Frederick II, Elector of Saxony

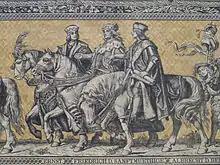
Ernest, Elector of Saxony (1464–1486), Frederick II, Elector of Saxony (1428–1464) and Albert III, Duke of Saxony (1486–1500); Fürstenzug, Dresden, Germany

After Henry's death in 1435, and Sigismund was forced to renounce and became a bishop (in 1440), Frederick and William divided their possessions. In the Division of Altenburg in 1445, William III received the Thuringian and Frankish part, and Frederick got the Eastern part of the principality. The mines remained common possessions. Disputes over the distribution led however in 1446 to the Saxon Brother War, which found an end only on 27 January 1451 with the peace of Naumburg. In the Treaty of Eger in (1459), elector Frederick, Duke William III and the king of Bohemia George of Podebrady fixed the borders between Bohemia and Saxony, at the height of the Ore Mountains and the middle of the Elbe which still holds today. It belongs therefore to the oldest still existing borders of Europe.